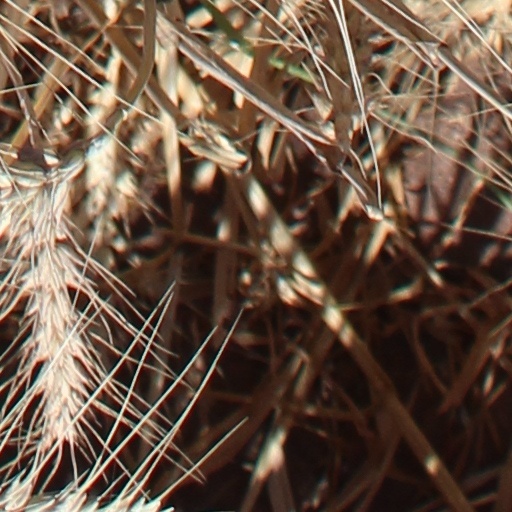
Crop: wheat